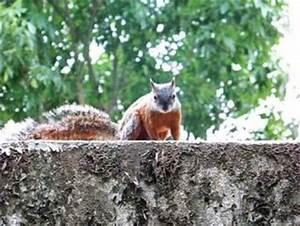
squirrel